Risum-Lindholm

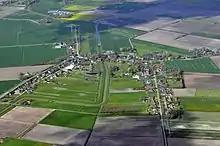
The hamlet of Maasbüll from the air

The municipality was formed in 1969 from the formerly independent municipalities of Risum and Lindholm. Because it extends over several kilometres, the villages of Maasbüll (North Frisian: "Moosbel", Danish: "Masbøl"), Risum (NF: "Risem"), Lindholm (NF: "Lunham"), Klockries (NF: "Klookriis", Dan: "Klokris"), Wegacker (NF: "Wäieeker") and Kremperhaus (Dan. "Krempehus") (beside Broweg (NF: "Bruwäi"), Läiged, Legerade (NF: "Läigeroos") and Herrenkoog (NF: "Hiirnekuch", Dan: "Herrekog"), which do not lie on the long village street) are of great importance for describing a location. In local usage, the actual municipal name is rarely used, but rather the name of the respective village.